Václav Jindřich Veit

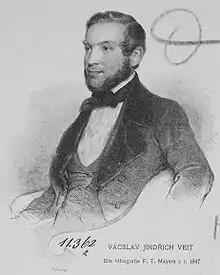
Václav Jindřich Veit in 1847

Václav Jindřich Veit (19 January 1806 in Řepnice – 16 February 1864, Litoměřice) was a Czech-Austrian composer, pianist and lawyer.